Southern Region of British Railways

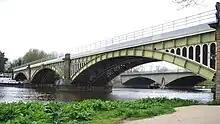
Richmond Railway Bridge spanning the Thames in Richmond upon Thames.

The Southern Region served southern London, Kent, Surrey, Sussex, Hampshire, the Isle of Wight, and some areas of Dorset, Wiltshire and Berkshire. There was also an unelectrified service to parts of Devon and Cornwall, deep in what was largely Western Region territory, known colloquially as "The Withered Arm". The Southern Region also assumed operating responsibility for the Somerset & Dorset Joint Railway (although the provision of motive power fell to the London Midland Region). There were three operating divisions: Eastern, Central and Western which correspond approximately to the three current franchise areas.